Parliament

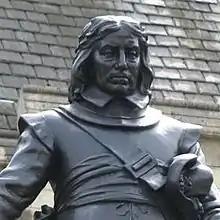
The statue of Oliver Cromwell, as it stands outside the House of Commons at the Palace of Westminster

Although its role in government had expanded significantly in the mid 16th century, the Parliament of England saw some of its most important gains in the 17th century. A series of conflicts between the Crown and Parliament culminated in the execution of King Charles I in 1649. For a brief period, England became a commonwealth, with Oliver Cromwell the de facto ruler, with the title of Lord Protector. Frustrated with its decisions, Cromwell purged and suspended Parliament on several occasions.